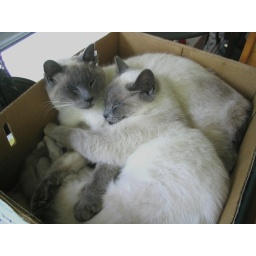
two white kittens in a box